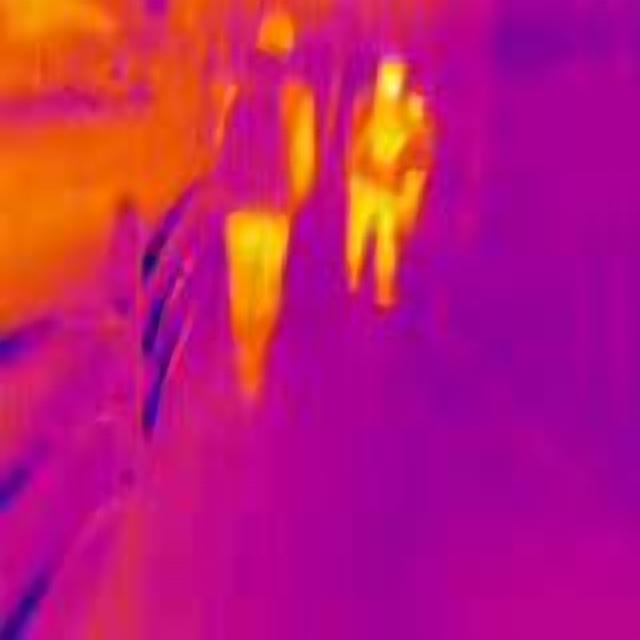
Detected objects:
label: person
label: person
label: person